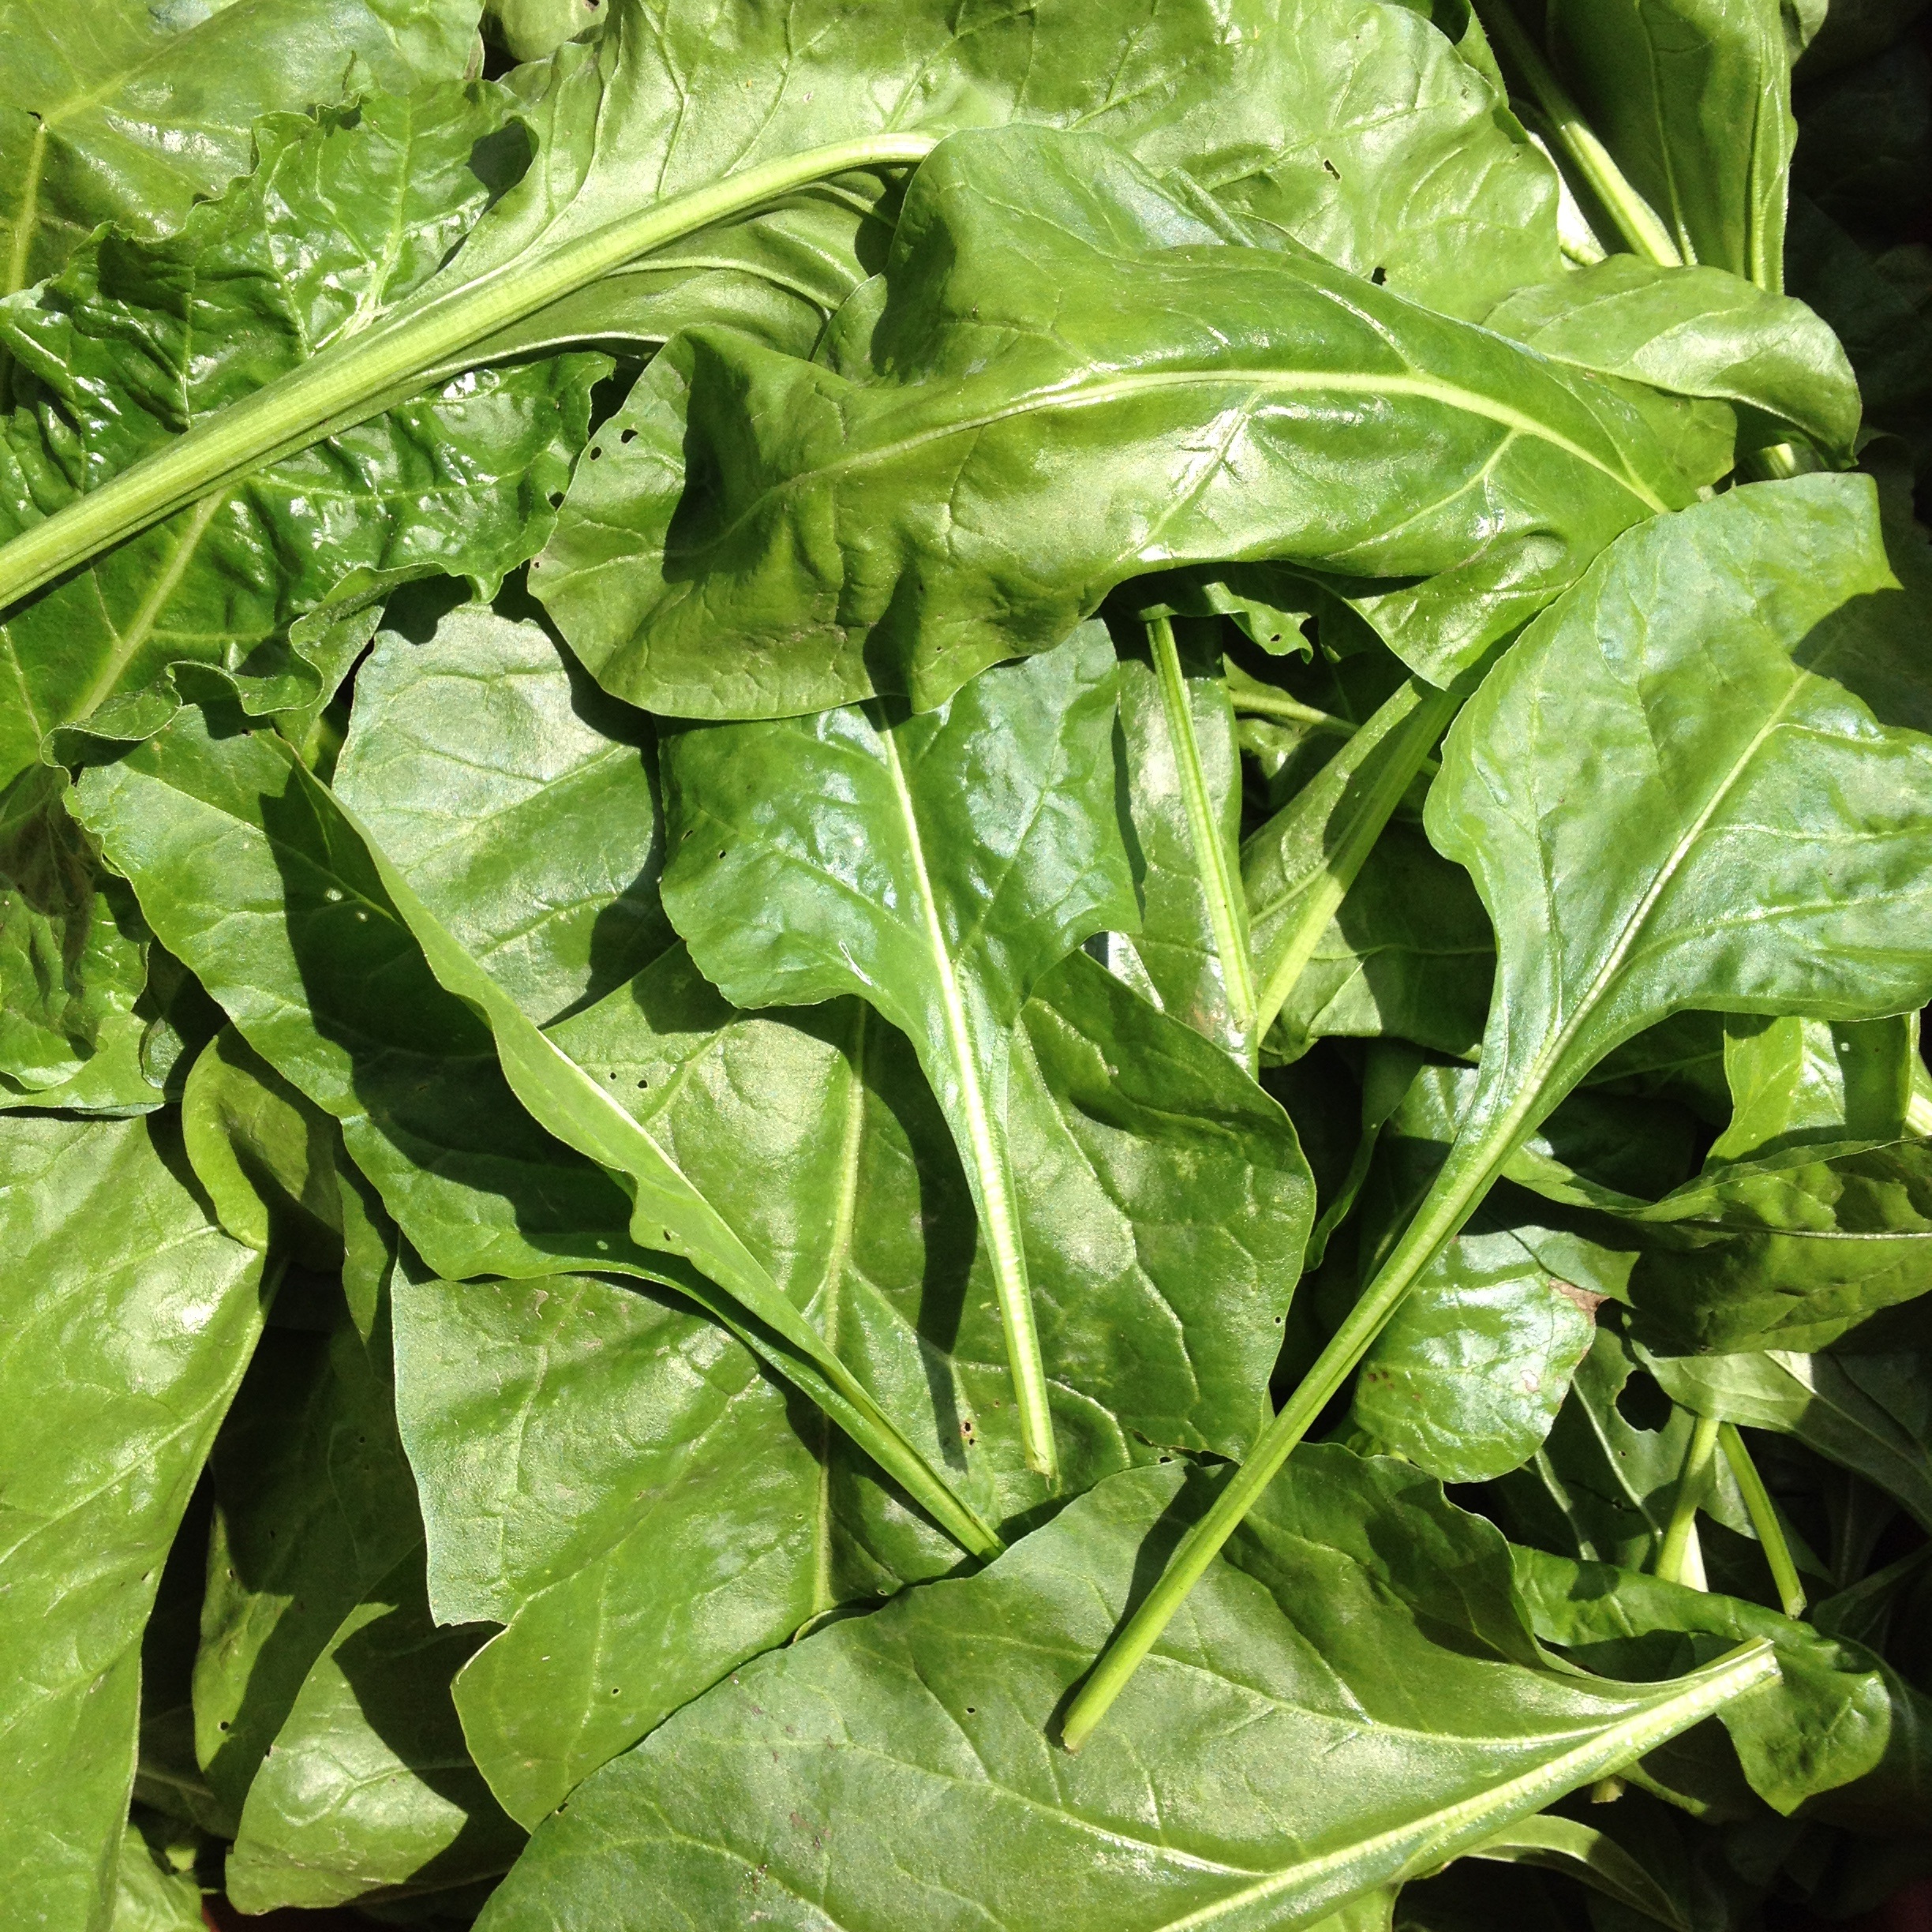
plant, leaf, food, produce, vegetable, garden, plants, vegetables, foods, herbs, brassica, collard greens, chard, flowering plant, water spinach, land plant, brassica rapa, leaf vegetable, choy sum, komatsuna, malabar spinach